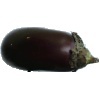
Label: eggplant